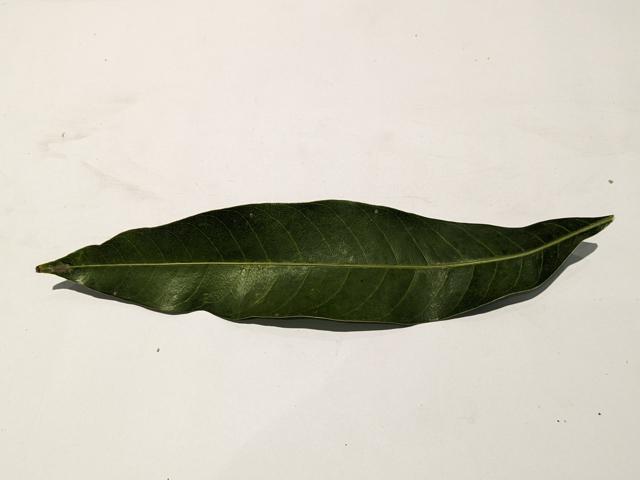
Mango leaf variety: Amrapali